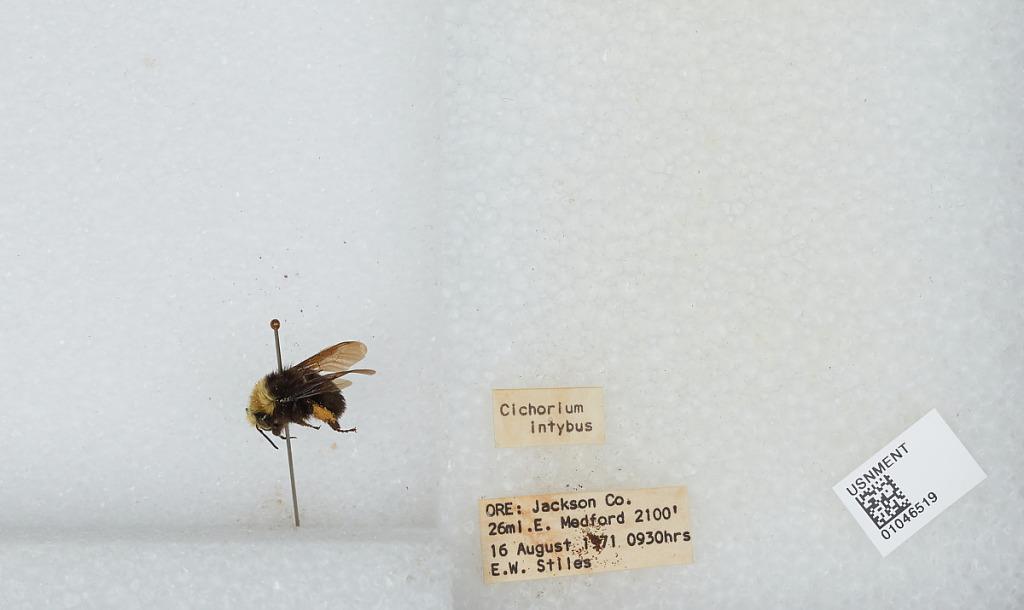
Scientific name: Bombus sp.
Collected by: E. Stiles
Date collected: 1971-8-16
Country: United States
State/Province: Oregon
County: Jackson
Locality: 26 miles east of Medford
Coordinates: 42.3233, -122.308